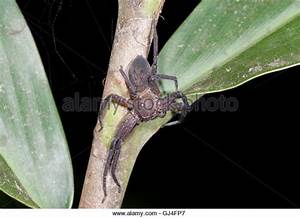
Label: spider